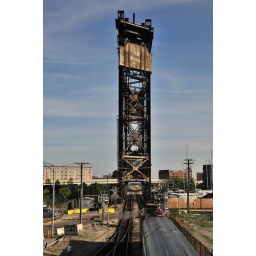
Led by an EMD F40PH, this train approaches the 21st Street bridge over the South Branch of the Chicago River.